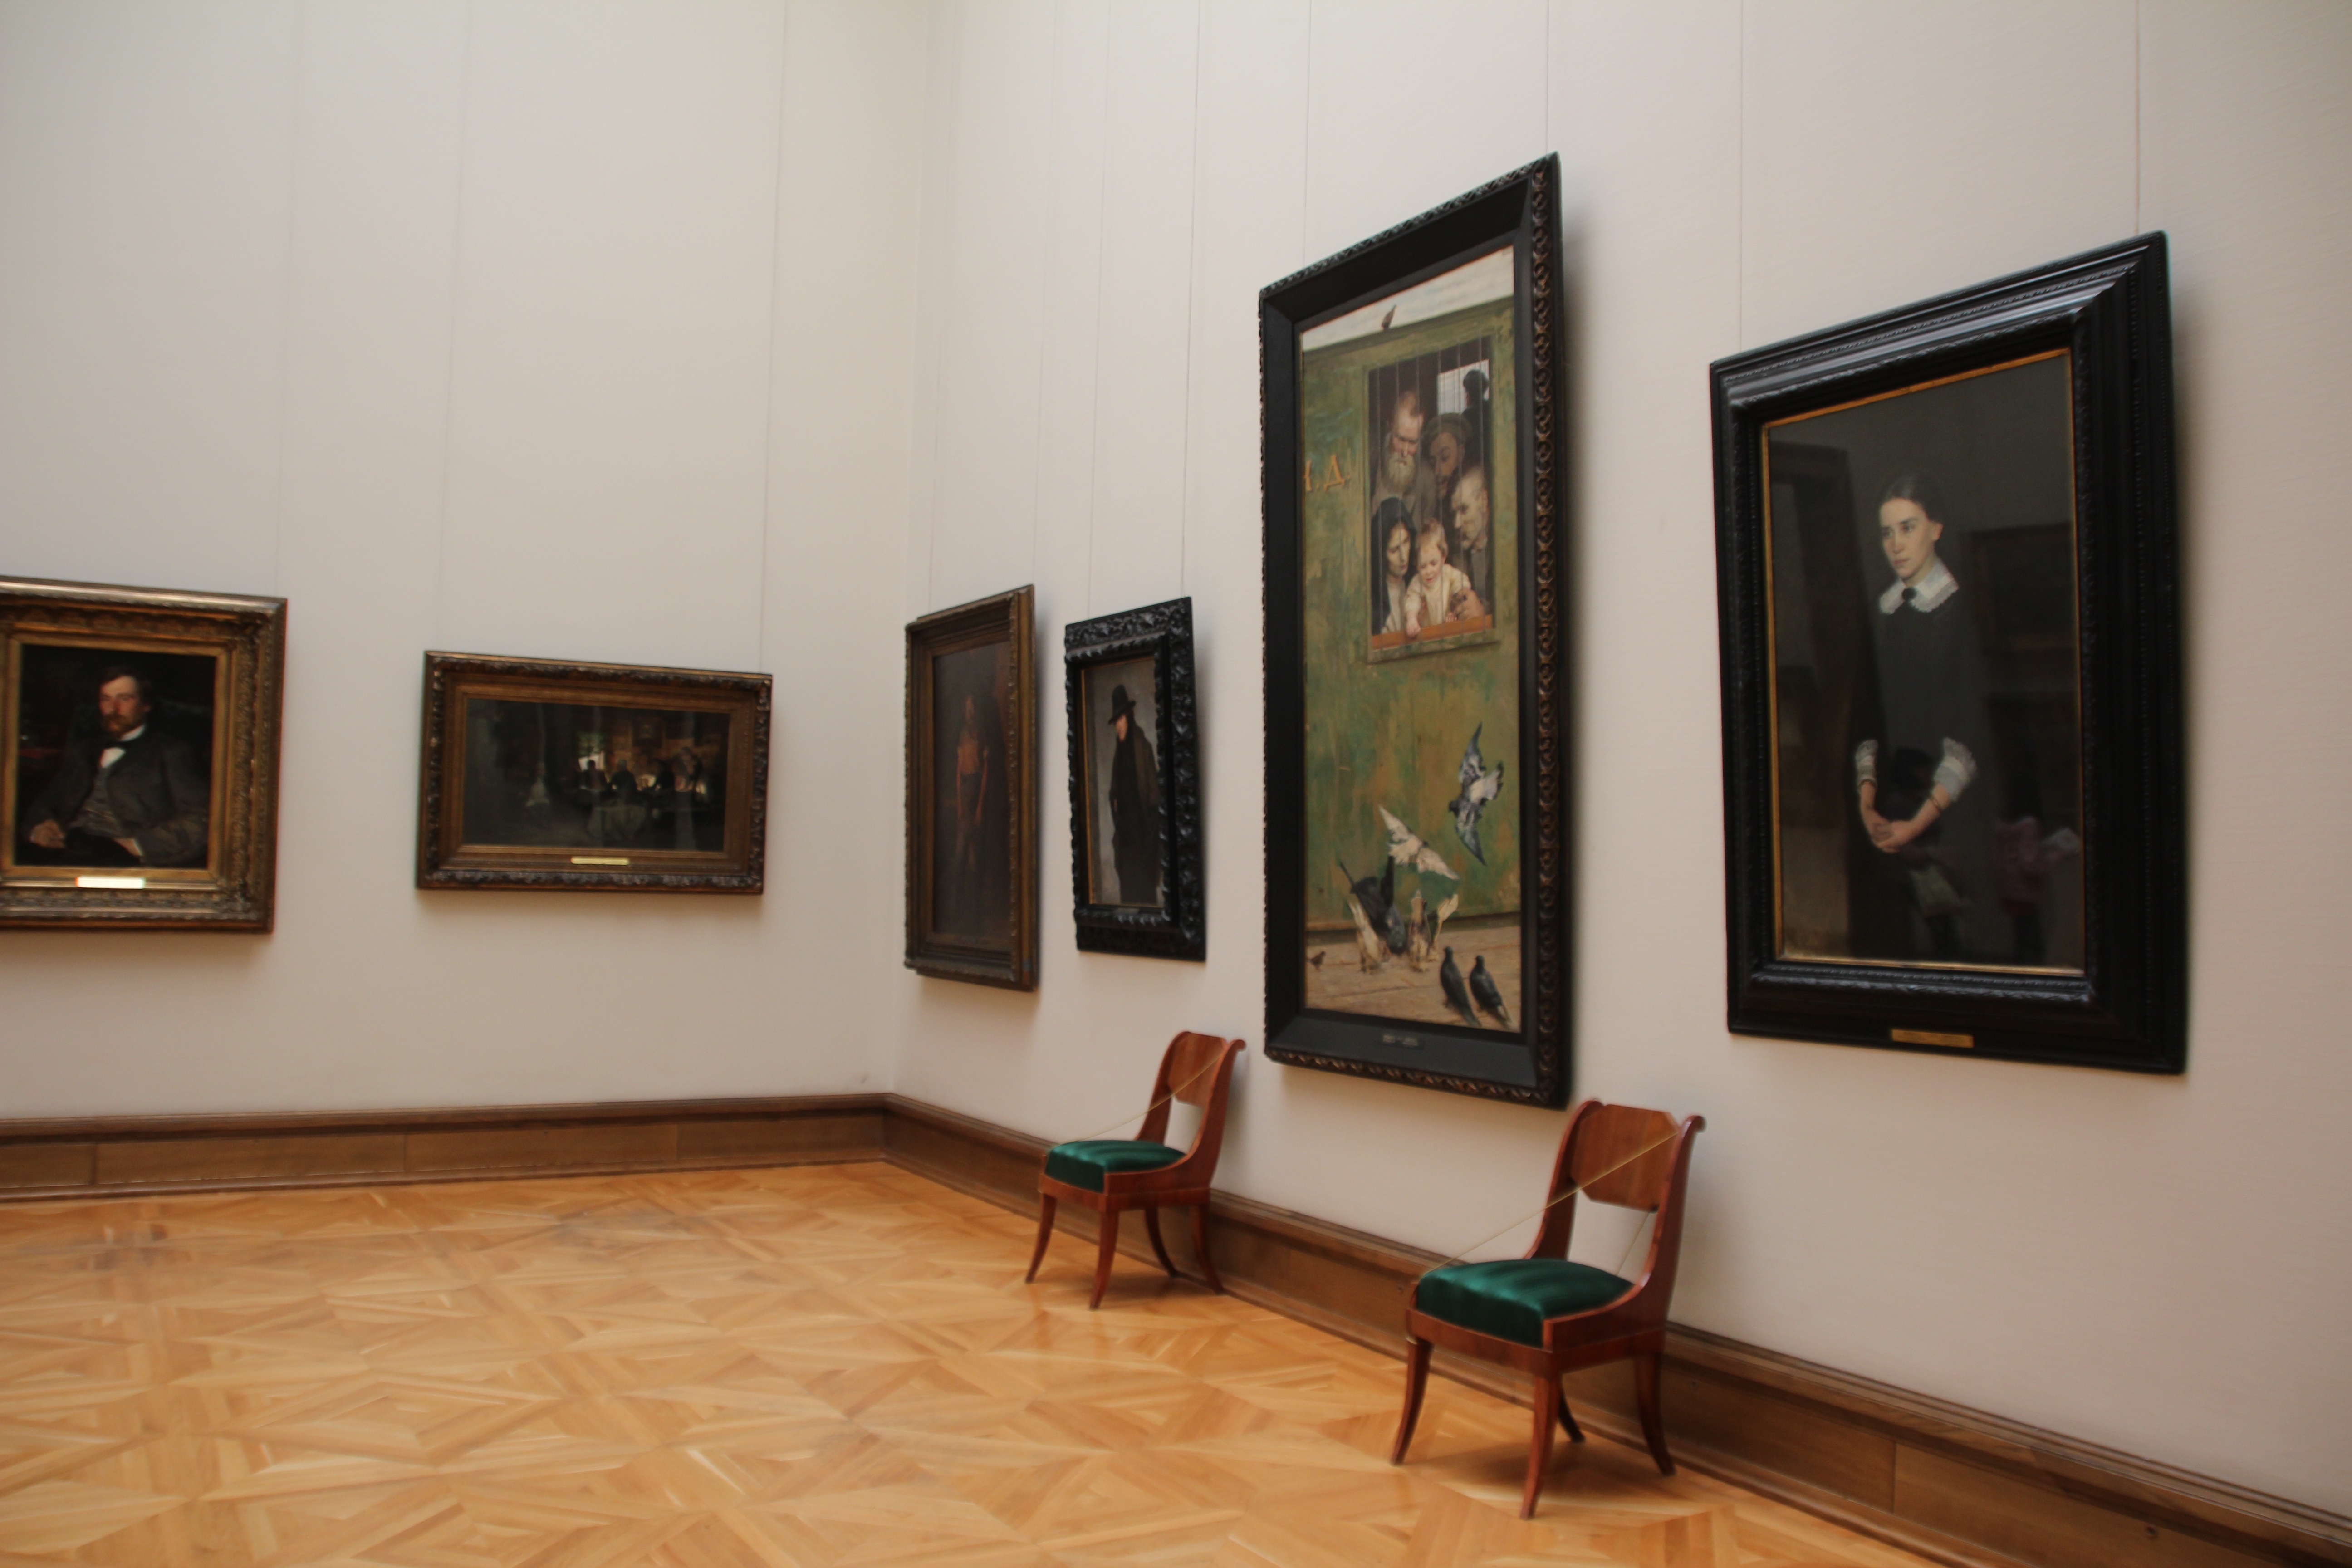
building, museum, property, painting, interior design, chairs, art, tourist attraction, estate, exhibition, modern art, art gallery, art exhibition